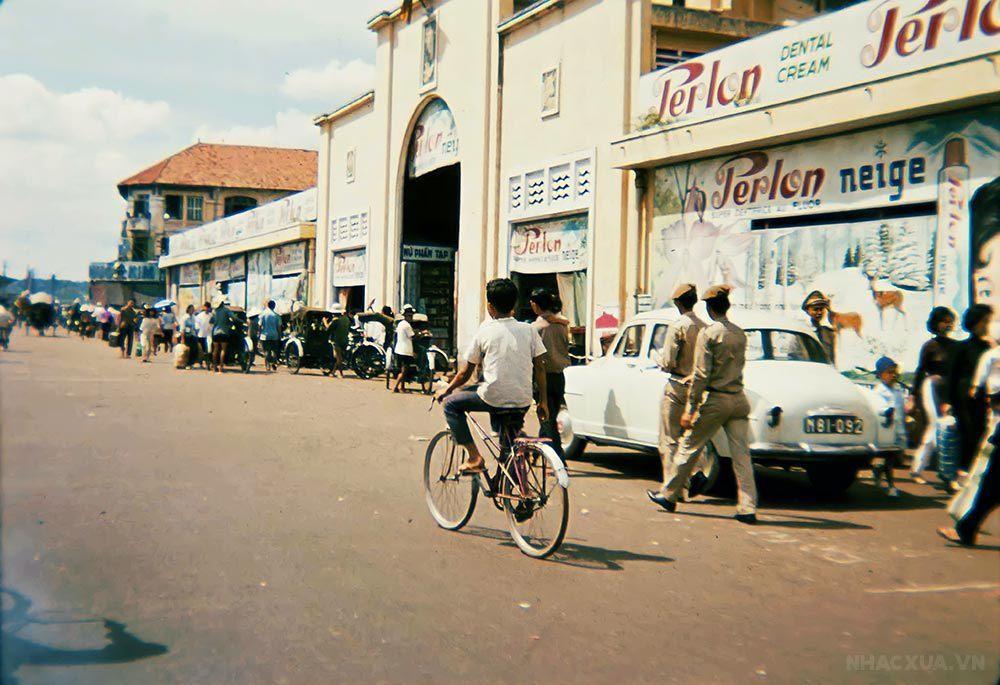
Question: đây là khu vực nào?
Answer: đây là một khu chợ